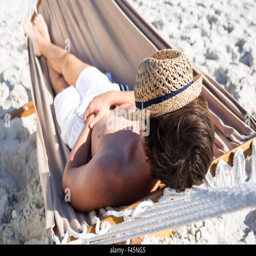
handsome man resting in the hammock